Roslynn R. Mauskopf

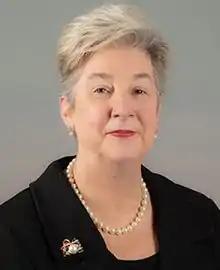

Roslynn Renee Mauskopf (born February 7, 1957) is an American lawyer and former United States district judge of the United States District Court for the Eastern District of New York and director of the Administrative Office of the United States Courts. She previously served as the chief judge of the United States District Court for the Eastern District of New York from 2020 to 2021 and as the United States attorney for the Eastern District of New York from 2002 to 2007.